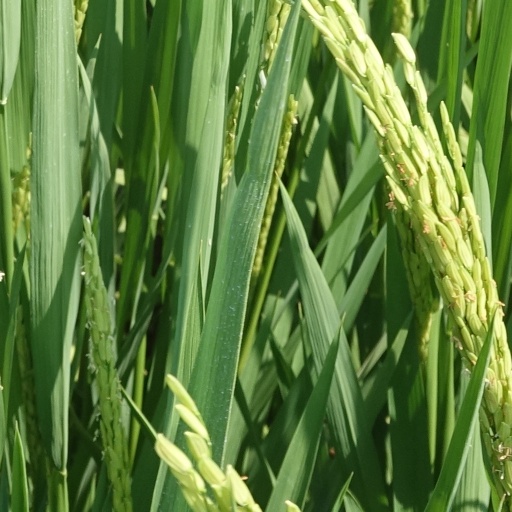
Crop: rice